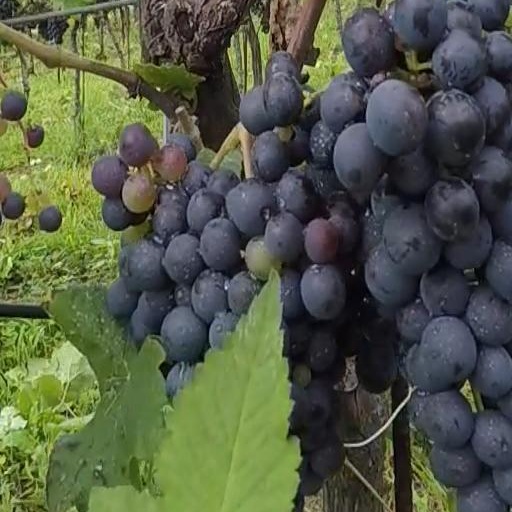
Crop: grape